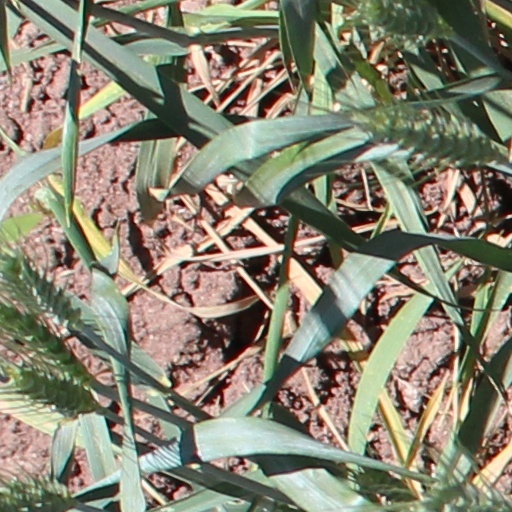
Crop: wheat